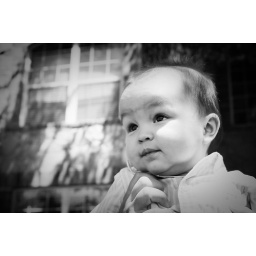
Xander in the sky black and white